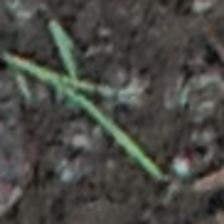
Label: single